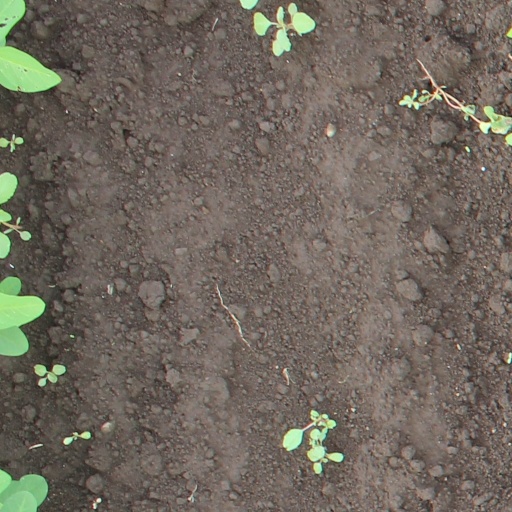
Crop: soybean